List of Hot Country Songs number ones of 2005

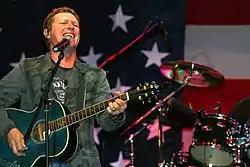
Craig Morgan's song "That's What I Love About Sunday" was named the number-one country song of 2005 by "Billboard";it remains his only number one hit .

Hot Country Songs is a chart that ranks the top-performing country music songs in the United States, published by "Billboard" magazine. In 2005, twenty different songs topped the chart, published under the title Hot Country Singles & Tracks through the April 23 issue, in 52 issues of the magazine, based on weekly airplay data from country music radio stations compiled by Nielsen SoundScan.